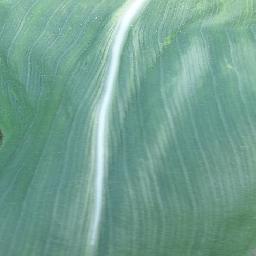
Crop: corn
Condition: (maize)_healthy